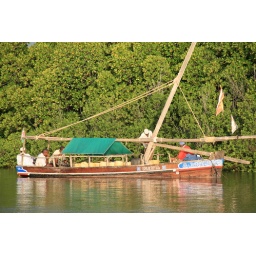
A fishing boat in a mangrove forest off the Lamu coast, Kenya.